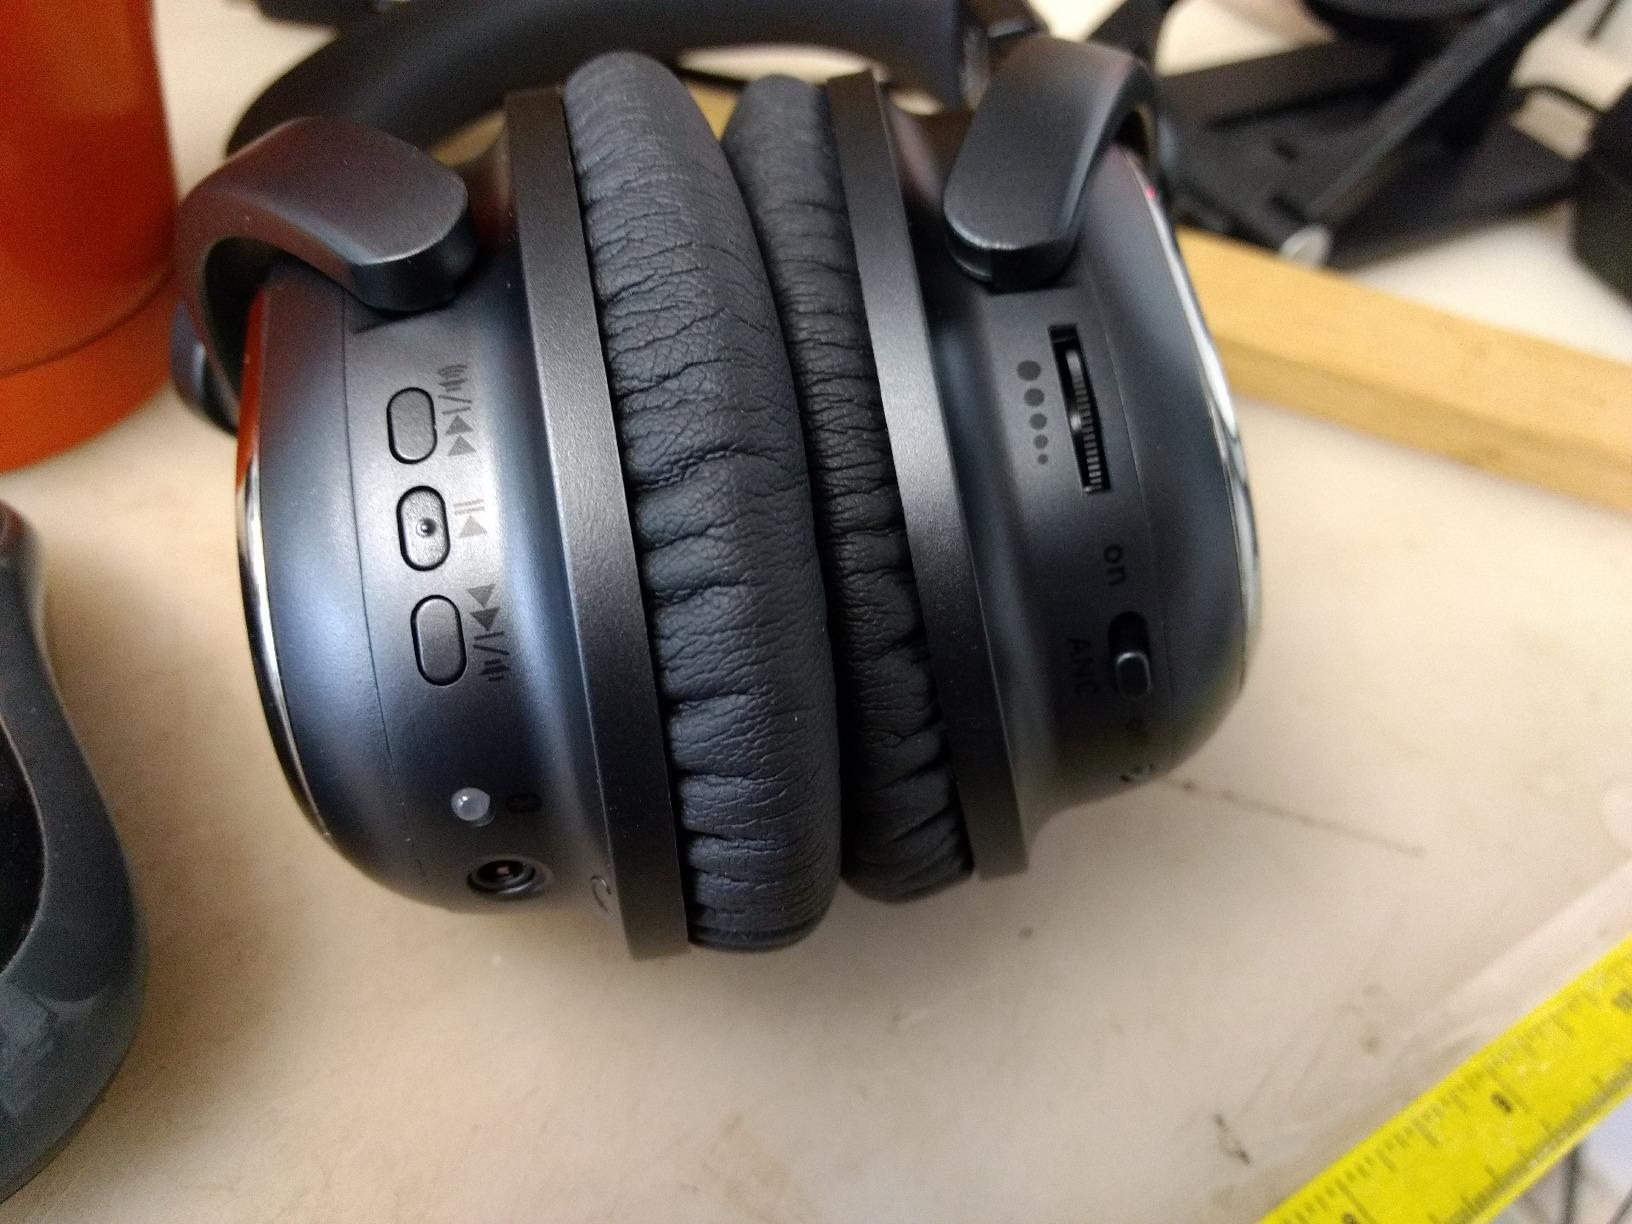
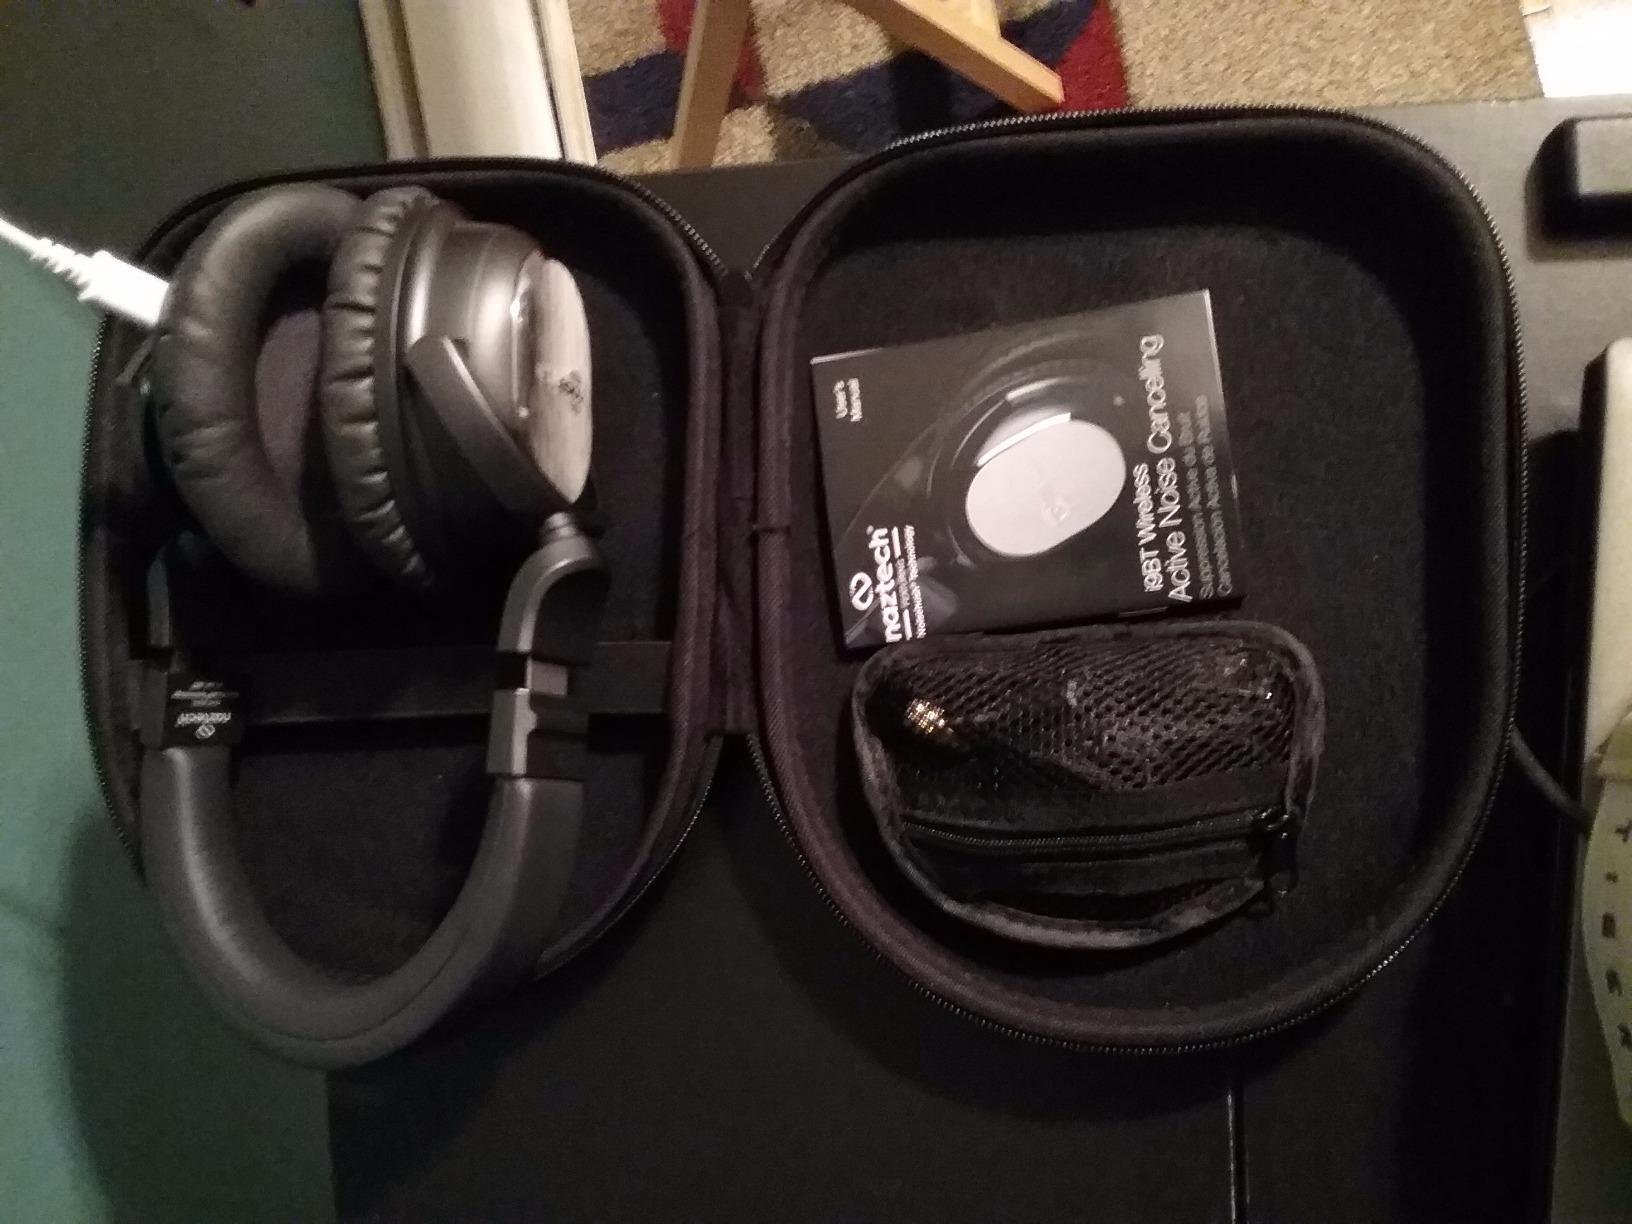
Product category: headphones
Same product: yes